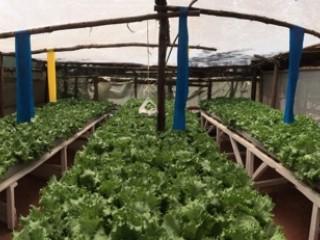
Eneo mfano wa shamba au bustani lililotengenezwa kwa ustadi lililogawanywa katika safu zilizonyooka lenye mimea iliyoota na kuchipua kwa rangi ya kijani kibichi, kuashiria ni eneo litumikalo kwa ajili ya kilimo cha haidroponi ya sayansi ya bila kutumia udongo.